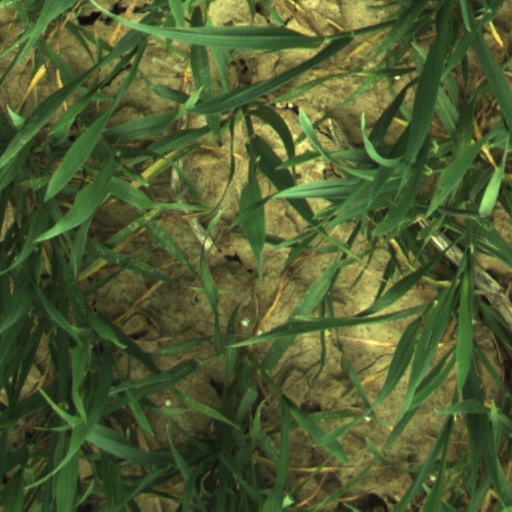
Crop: wheat